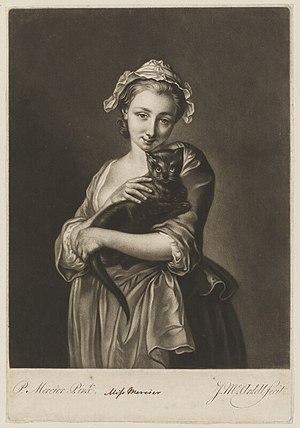
Charlotte Mercier, fille du portraitiste Philipp Mercier, était une peintre française également portraitiste. On sait peu de choses de sa vie. Deux de ses œuvres sont présentées au National Museum of Women in the Arts à Washington : Madeleine Marie Agathe Renée de la Bigotière de Perchambault et Olivier-Joseph Le Gonidec, deux pastels de 1757. Son tableau Miss playing with Cup and Ball. se trouve à la National Portrait Gallery de Londres.